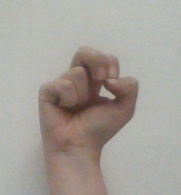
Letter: gaaf